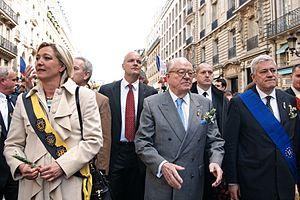
Marine Le Pen, Jean-Marie Le Pen, Bruno Gollnisch et Thierry Légier, défilé du Front national en l'honneur de Jeanne d'Arc, le 1er mai.
Le Rassemblement national, dénommé Front national jusqu'en 2018, est un parti politique français d'extrême droite fondé en 1972 à l'initiative d'Ordre nouveau. Il est présidé par Jean-Marie Le Pen de sa création à 2011, puis par sa fille Marine Le Pen.
L'affaire des assistants parlementaires du Front national au Parlement européen est une affaire politique et judiciaire portant sur des soupçons d'emplois fictifs concernant les assistants parlementaires des députés européens du parti français Front national siégeant au Parlement européen entre 2012 et 2017. Cette affaire commence en 2014.